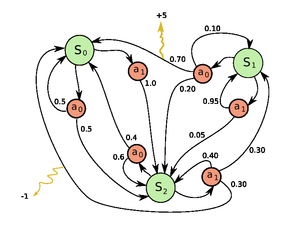
En théorie de la décision et de la théorie des probabilités, un processus de décision markovien est un modèle stochastique où un agent prend des décisions et où les résultats de ses actions sont aléatoires. Les MDPs sont utilisés pour étudier des problèmes d'optimisation à l'aide d'algorithmes de programmation dynamique ou d'apprentissage par renforcement. Les MDPs sont connus depuis les années 1950. Une grande contribution provient du travail de Ronald A. Howard avec son livre de 1960, Dynamic Programming and Markov Processes. Ils sont utilisés dans de nombreuses disciplines, notamment la robotique, l'automatisation, l'économie et l'industrie manufacturière.